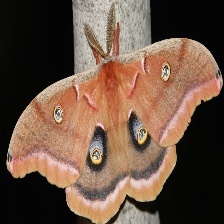
Species: POLYPHEMUS MOTH